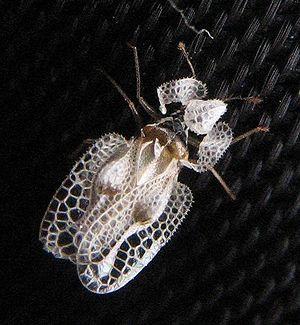
Le tigre du platane, appelé aussi « punaise réticulée du platane », est une espèce d'insectes hémiptères du sous-ordre des hétéroptères, de la famille des Tingidae, originaire du continent américain.
Corythucha est un genre d'insectes de l'ordre des hémiptères, du sous-ordre des hétéroptères, de la famille des Tingidae, de la sous-famille des Tinginae et de la tribu des Tingini.